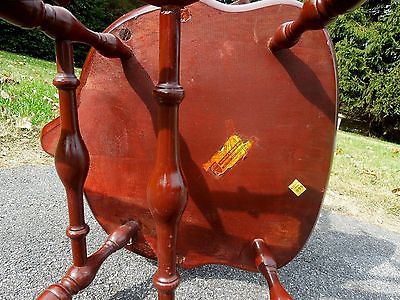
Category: chair